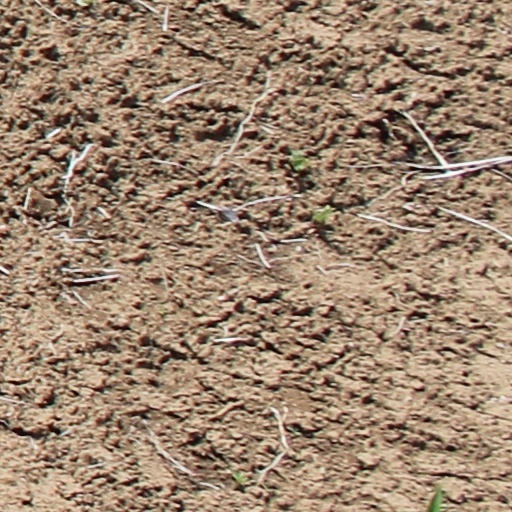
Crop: wheat